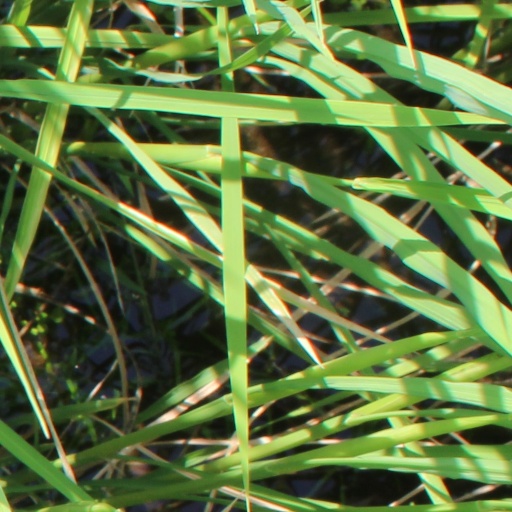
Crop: rice